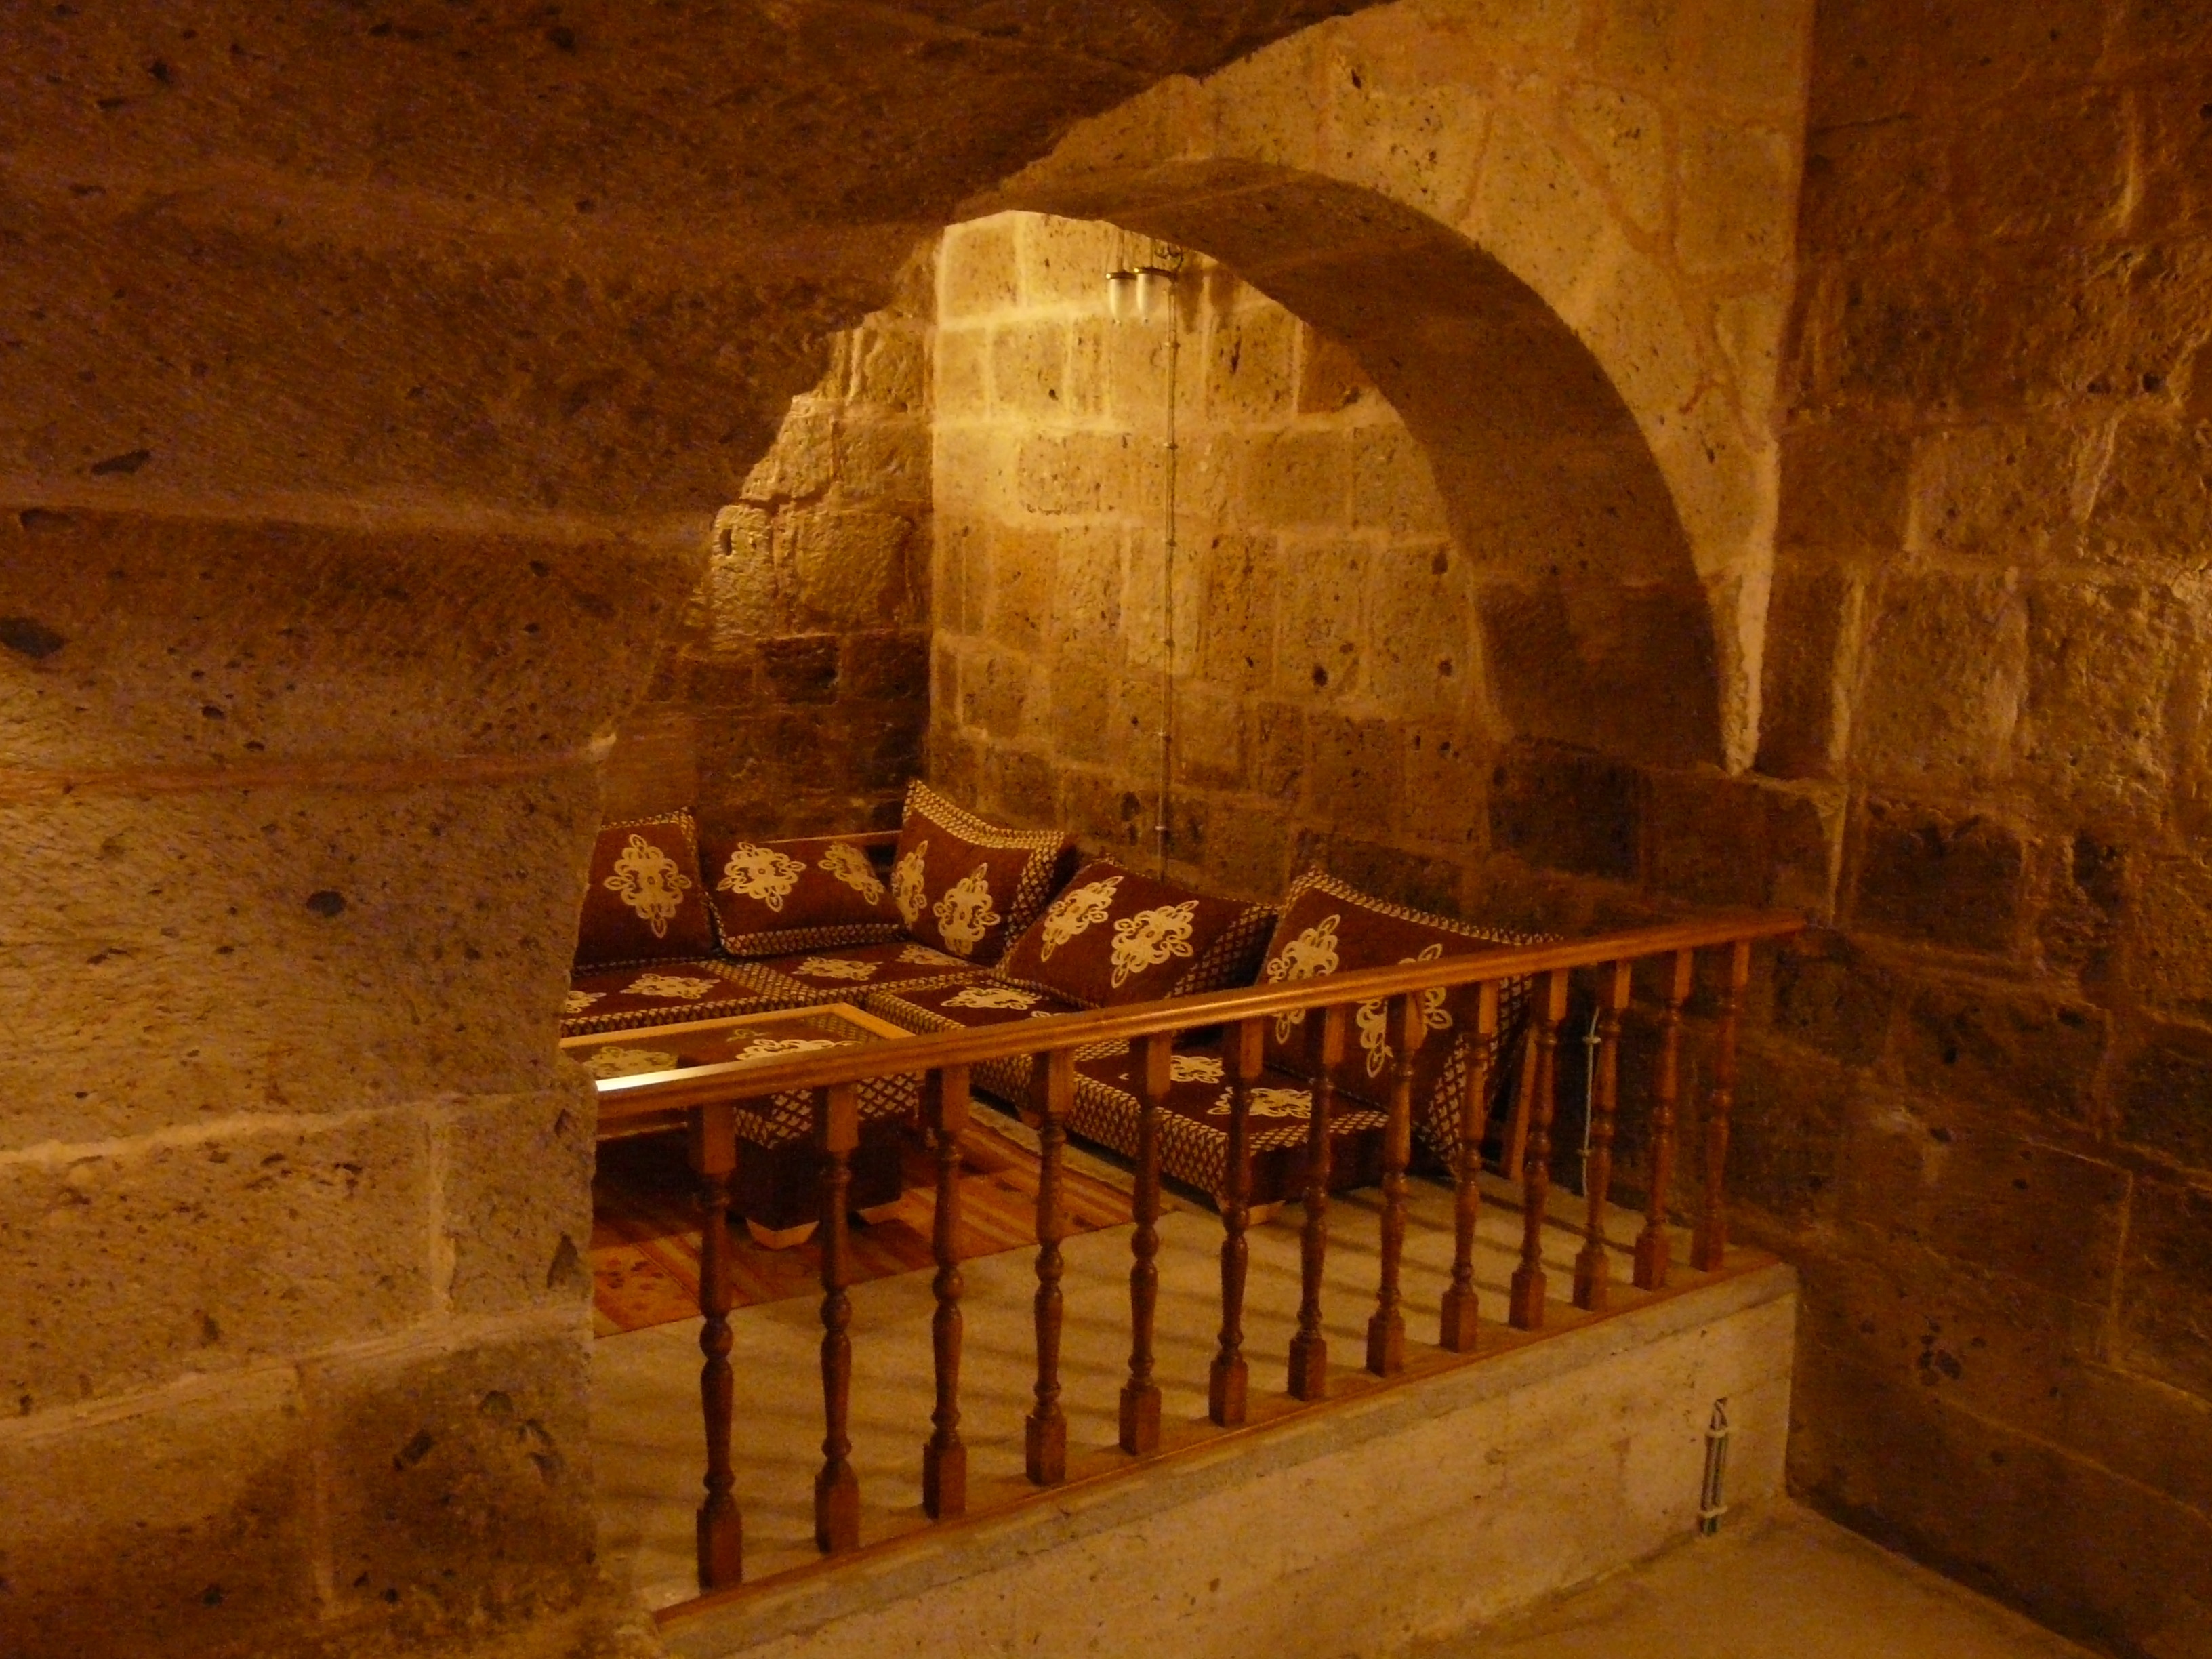
interior, formation, living room, temple, turkey, vault, oriental, hostel, winery, crypt, cappadocia, seating area, ancient history, caravanserai, as rl k sel uklu han